The Muppets Celebrate Jim Henson

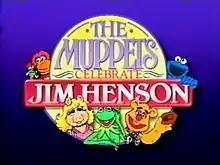

The Muppets Celebrate Jim Henson is a one-hour musical special that aired on CBS on November 21, 1990. The program was a tribute to Muppet creator Jim Henson, who had died earlier in 1990 due to toxic shock syndrome caused by a streptococcus infection, and featured characters from "The Muppet Show", "Fraggle Rock", and "Sesame Street".